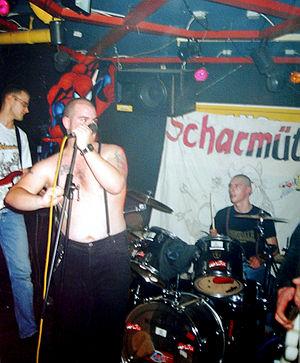
La mode punk est l'allure vestimentaire et l'apparence physique que se donnent au milieu des années 1970 certains groupes de musique anglais, en particulier les Sex Pistols.